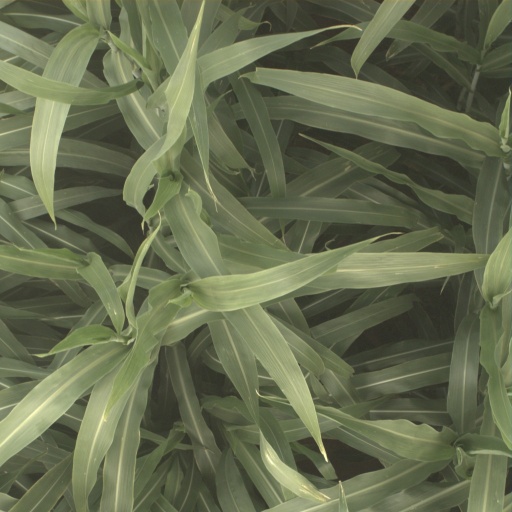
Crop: sorghum